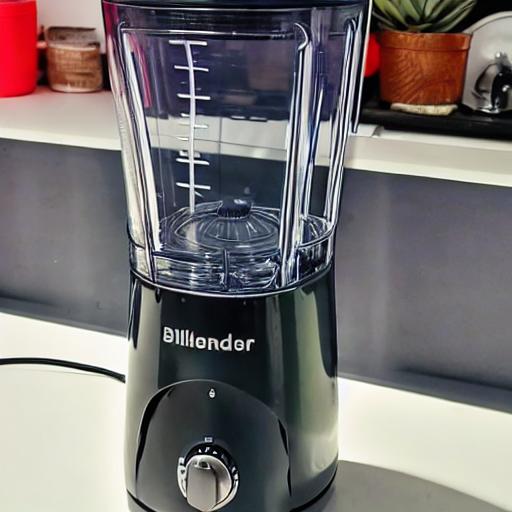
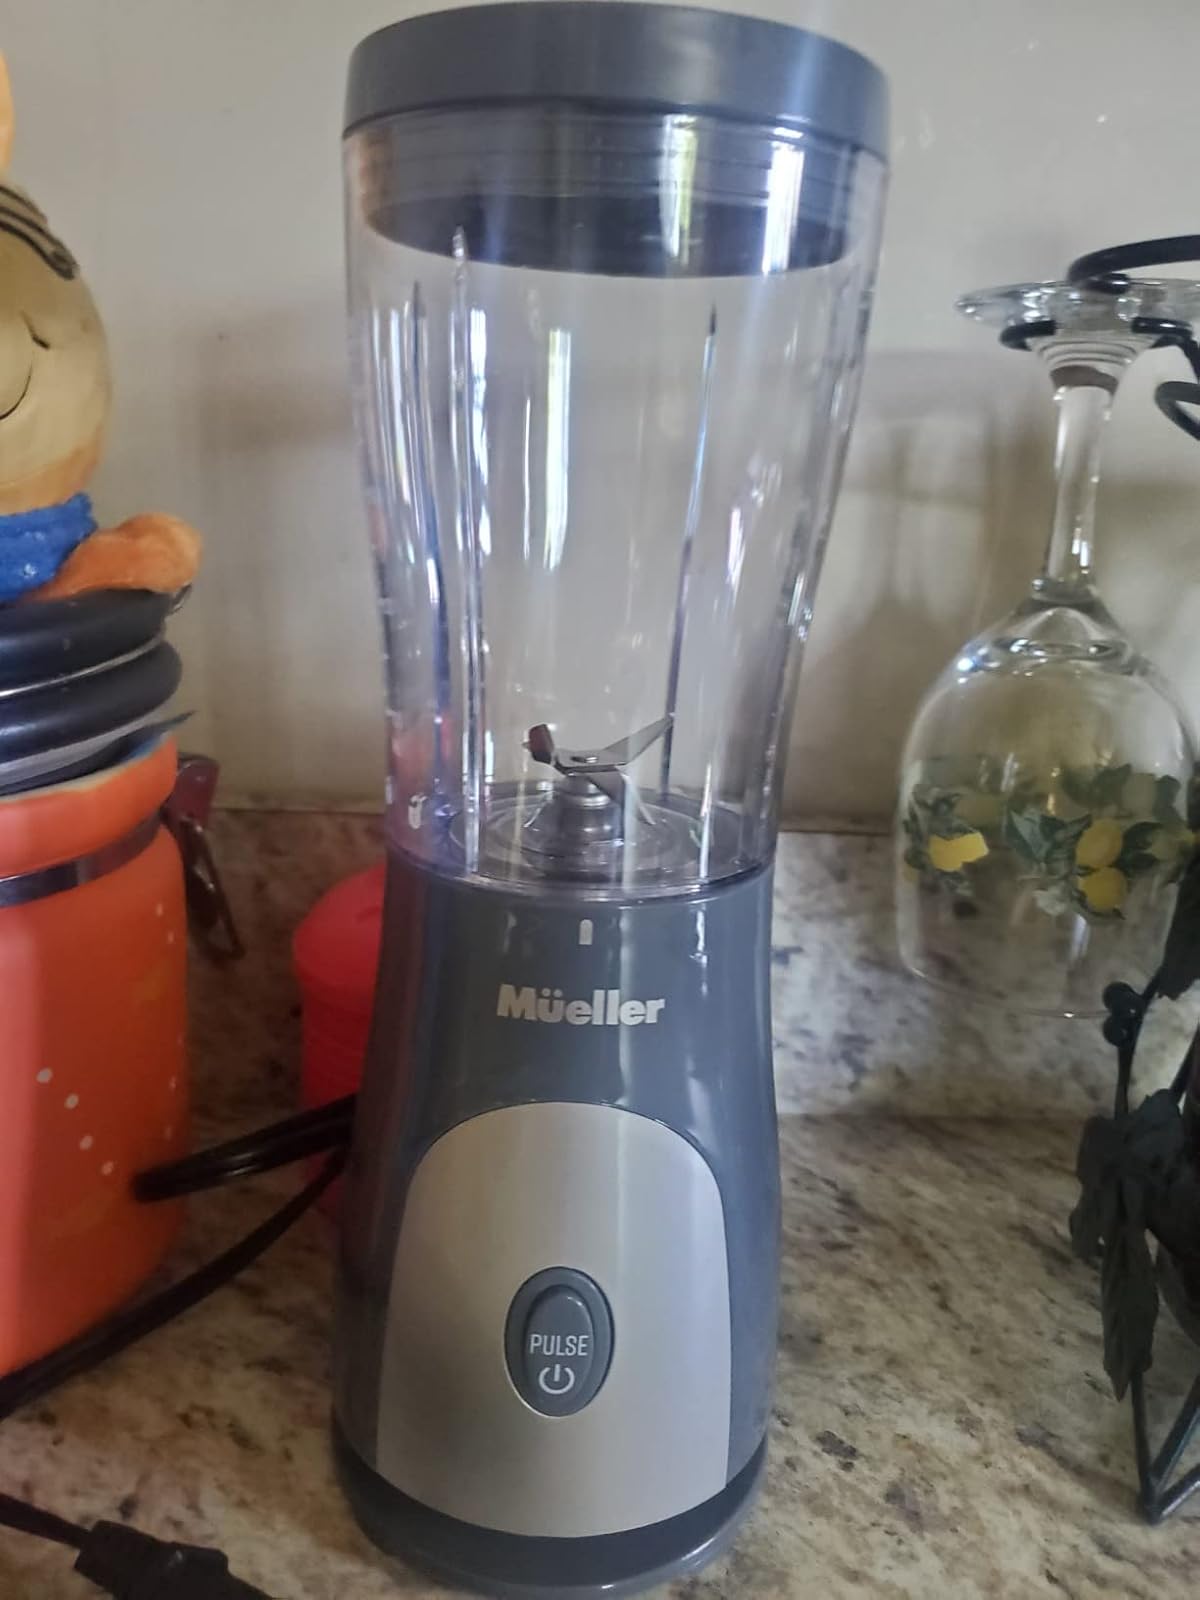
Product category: items_blender
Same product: no